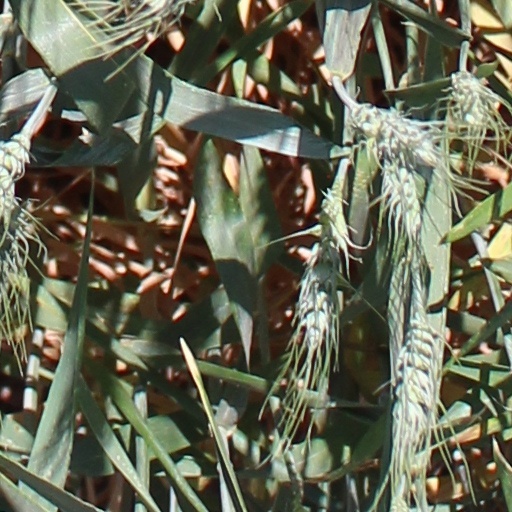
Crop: wheat